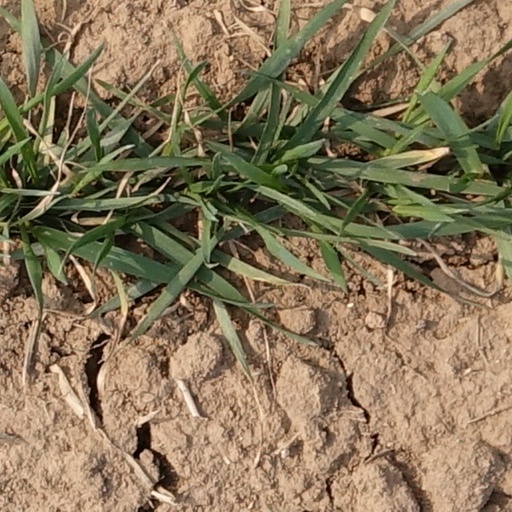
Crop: wheat